Nova Gajdobra

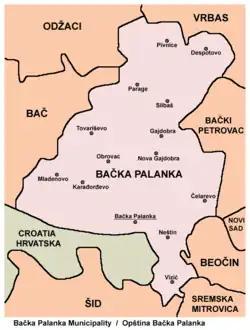
Map of the Bačka Palanka municipality, showing the location of Nova Gajdobra

In 1327 village "Kereky" ( or Керекић) was established between Palanka and Gajdobra. The next time village was mentioned was in 1512. During the Ottoman rule (16th–17th century), two villages existed at this location: "Kerekić" (Керекић) and "Metković" (Метковић). Both villages were populated by ethnic Serbs. Hungarians called them "Metkovics" and "Kerekity", which were modified versions of the Serbian names.